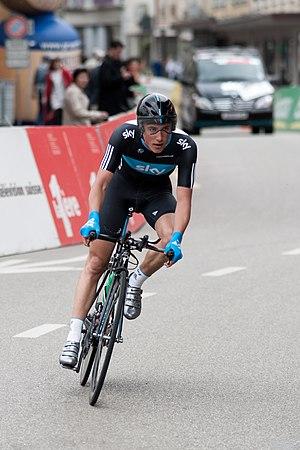
Peter Kennaugh pendant la 3e étape du Tour de Romandie 2010.